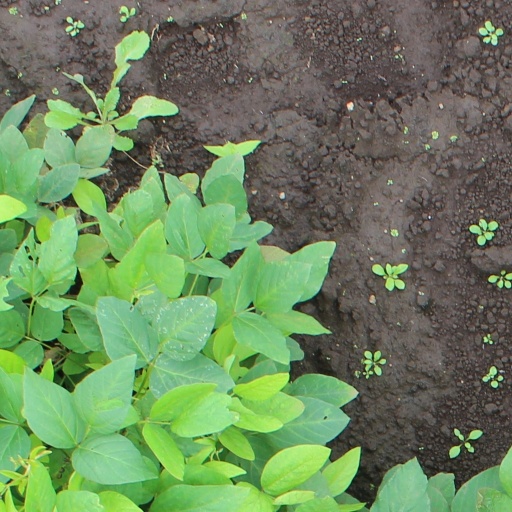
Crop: soybean